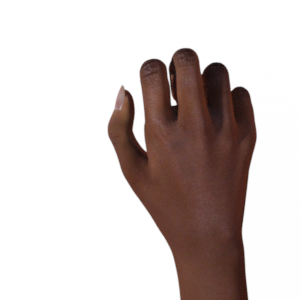
Label: rock